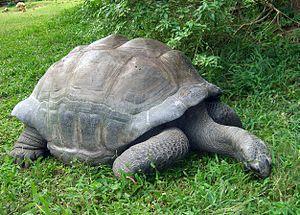
Owen et Mzee sont un hippopotame et une tortue géante des Seychelles qui ont formé, à la suite du tsunami de 2004, un lien d'amitié unique au monde.
Le parc Haller, du nom de son créateur René Haller, est un parc zoologique et botanique centré sur les animaux proche de la ville de Mombasa, au Kenya.